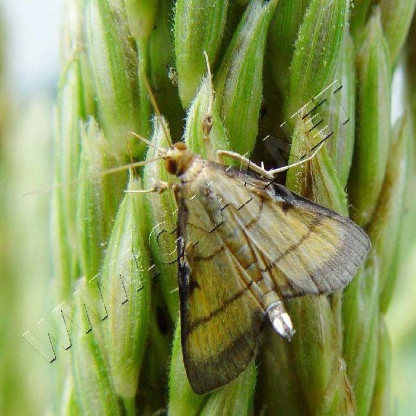
Nhãn: Sâu cuốn lá nhỏ ( Rice leaf folder)